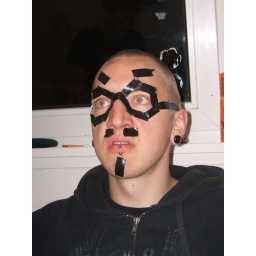
i had to get glasses because i spent too much time in front of my computer uploading photos